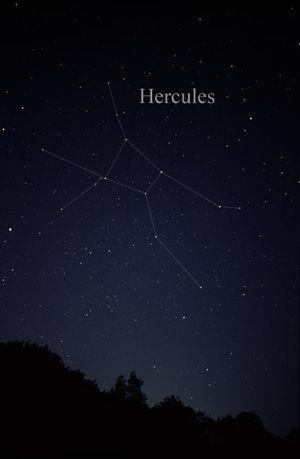
Hercule est une vaste constellation de l'hémisphère nord, la cinquième plus grande de la voûte céleste.